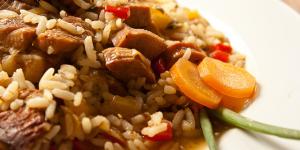
guiso carretero